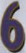
Number: 6